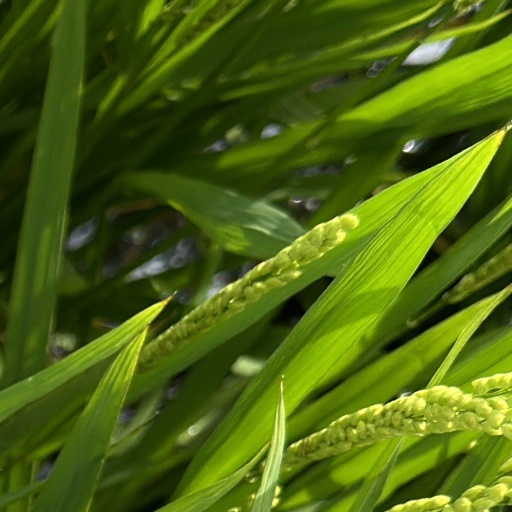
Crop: rice